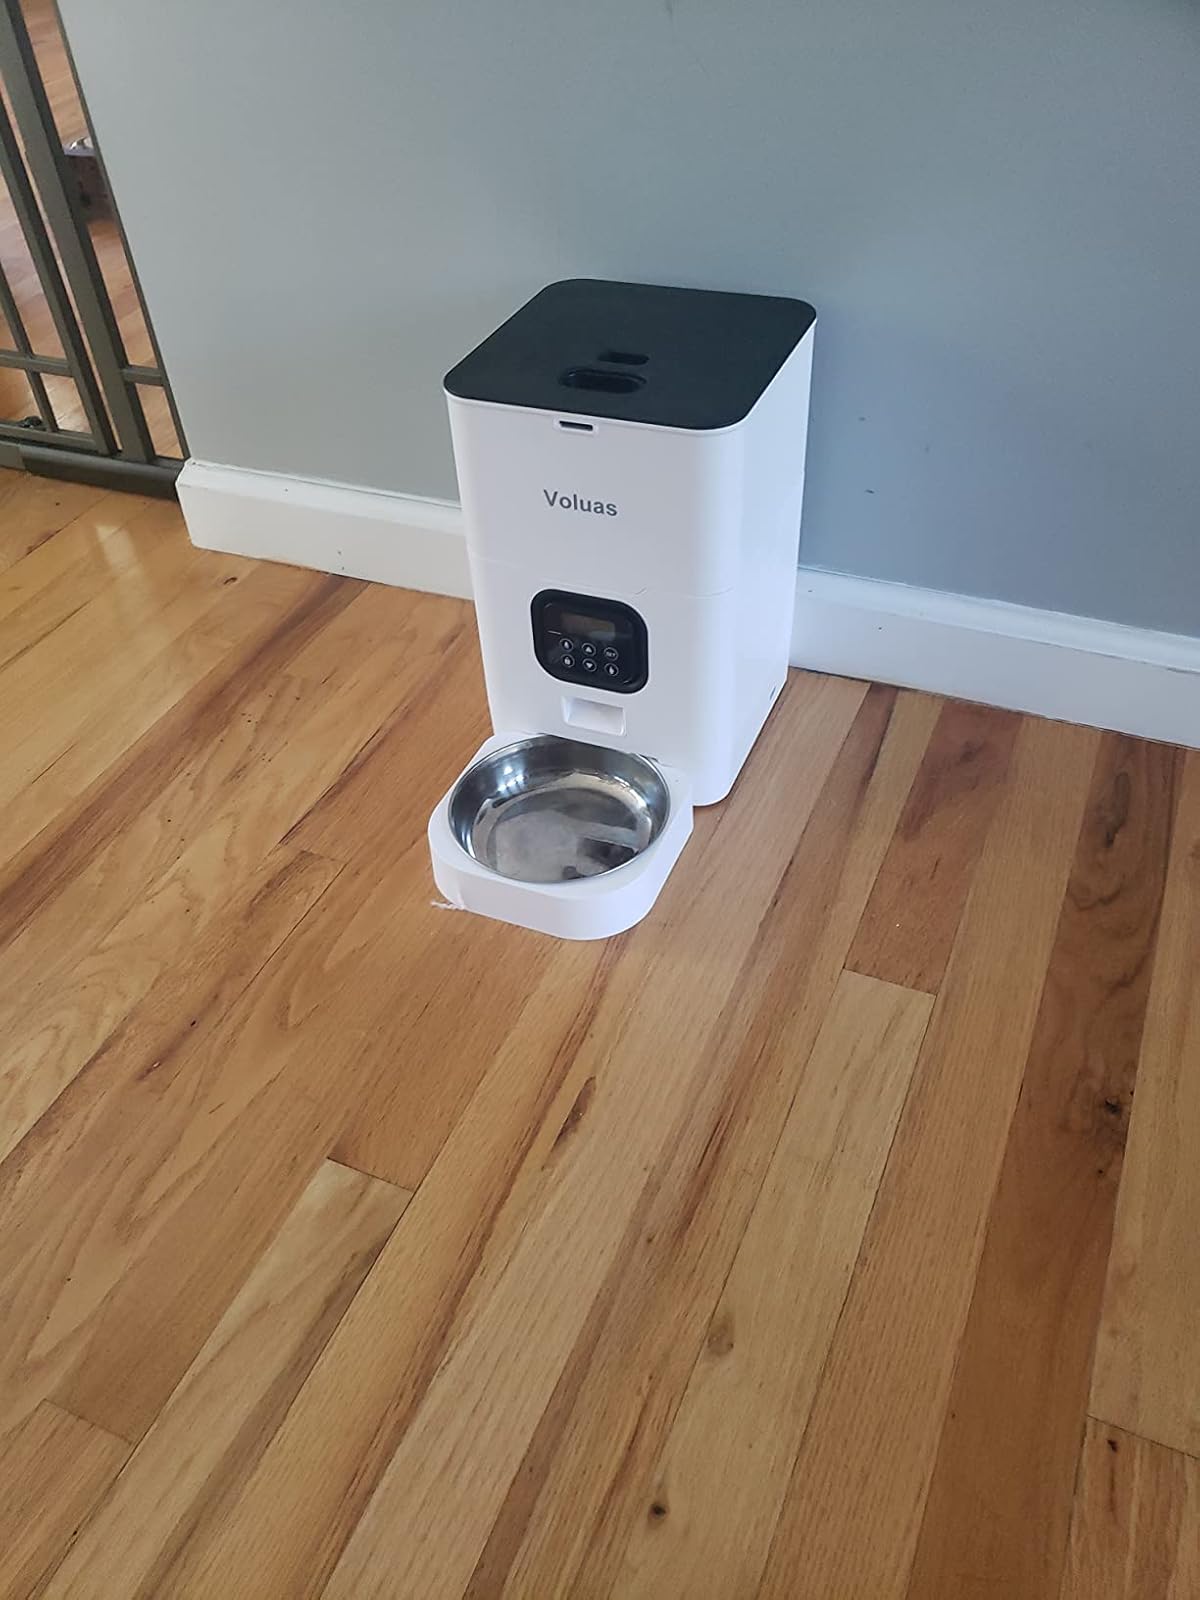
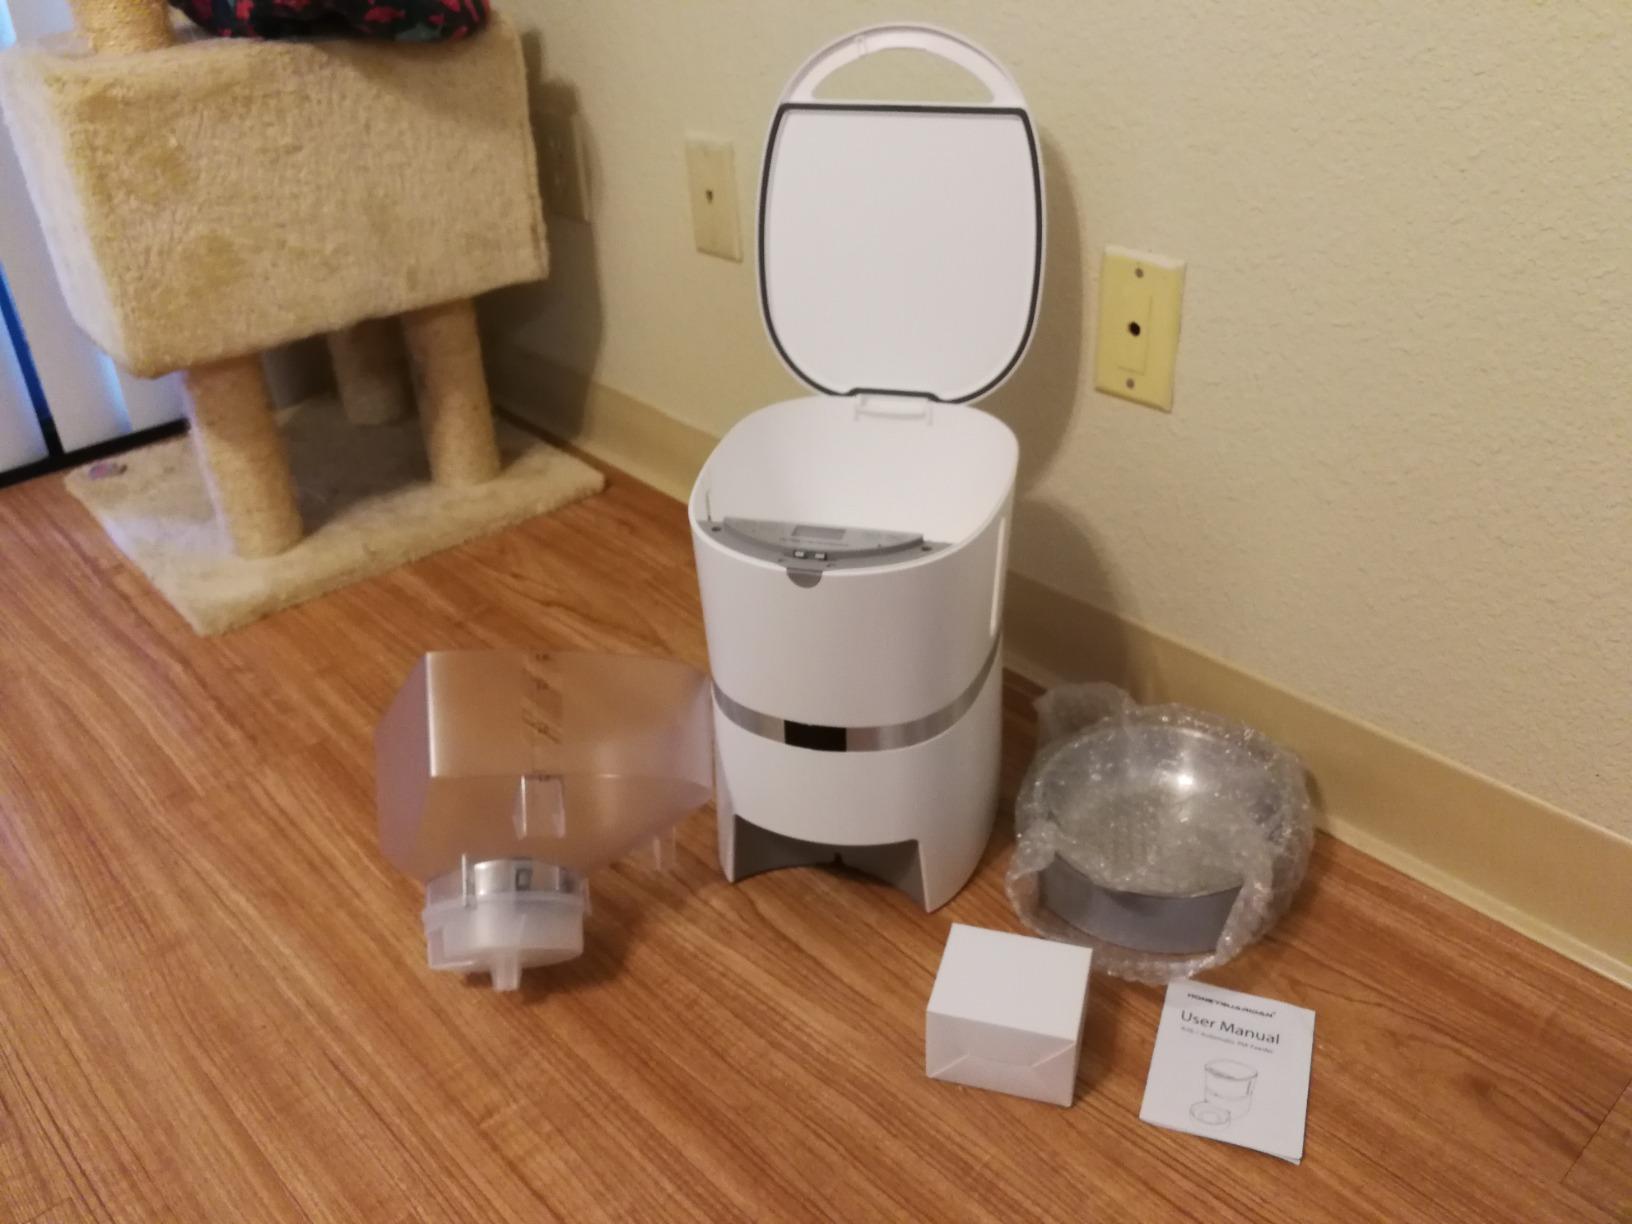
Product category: items_feeder
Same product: no